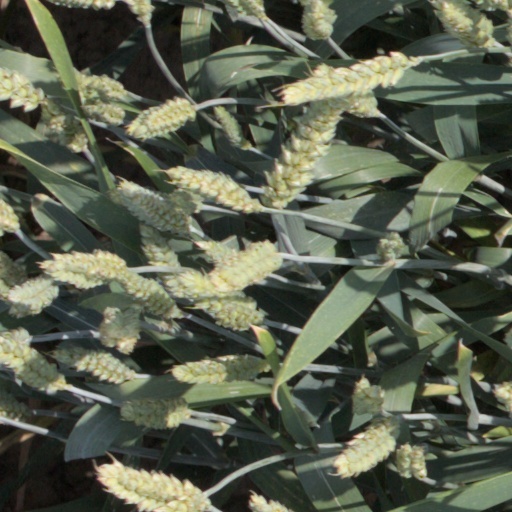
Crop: wheat